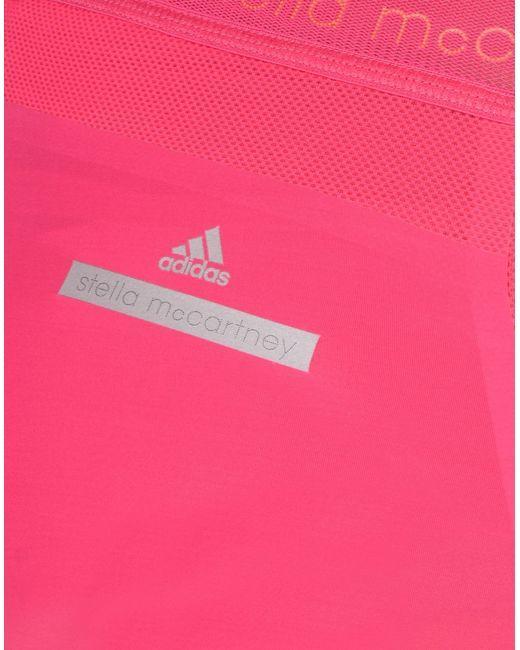
Stylische Sportswear Adidas Trainingshose für Herren